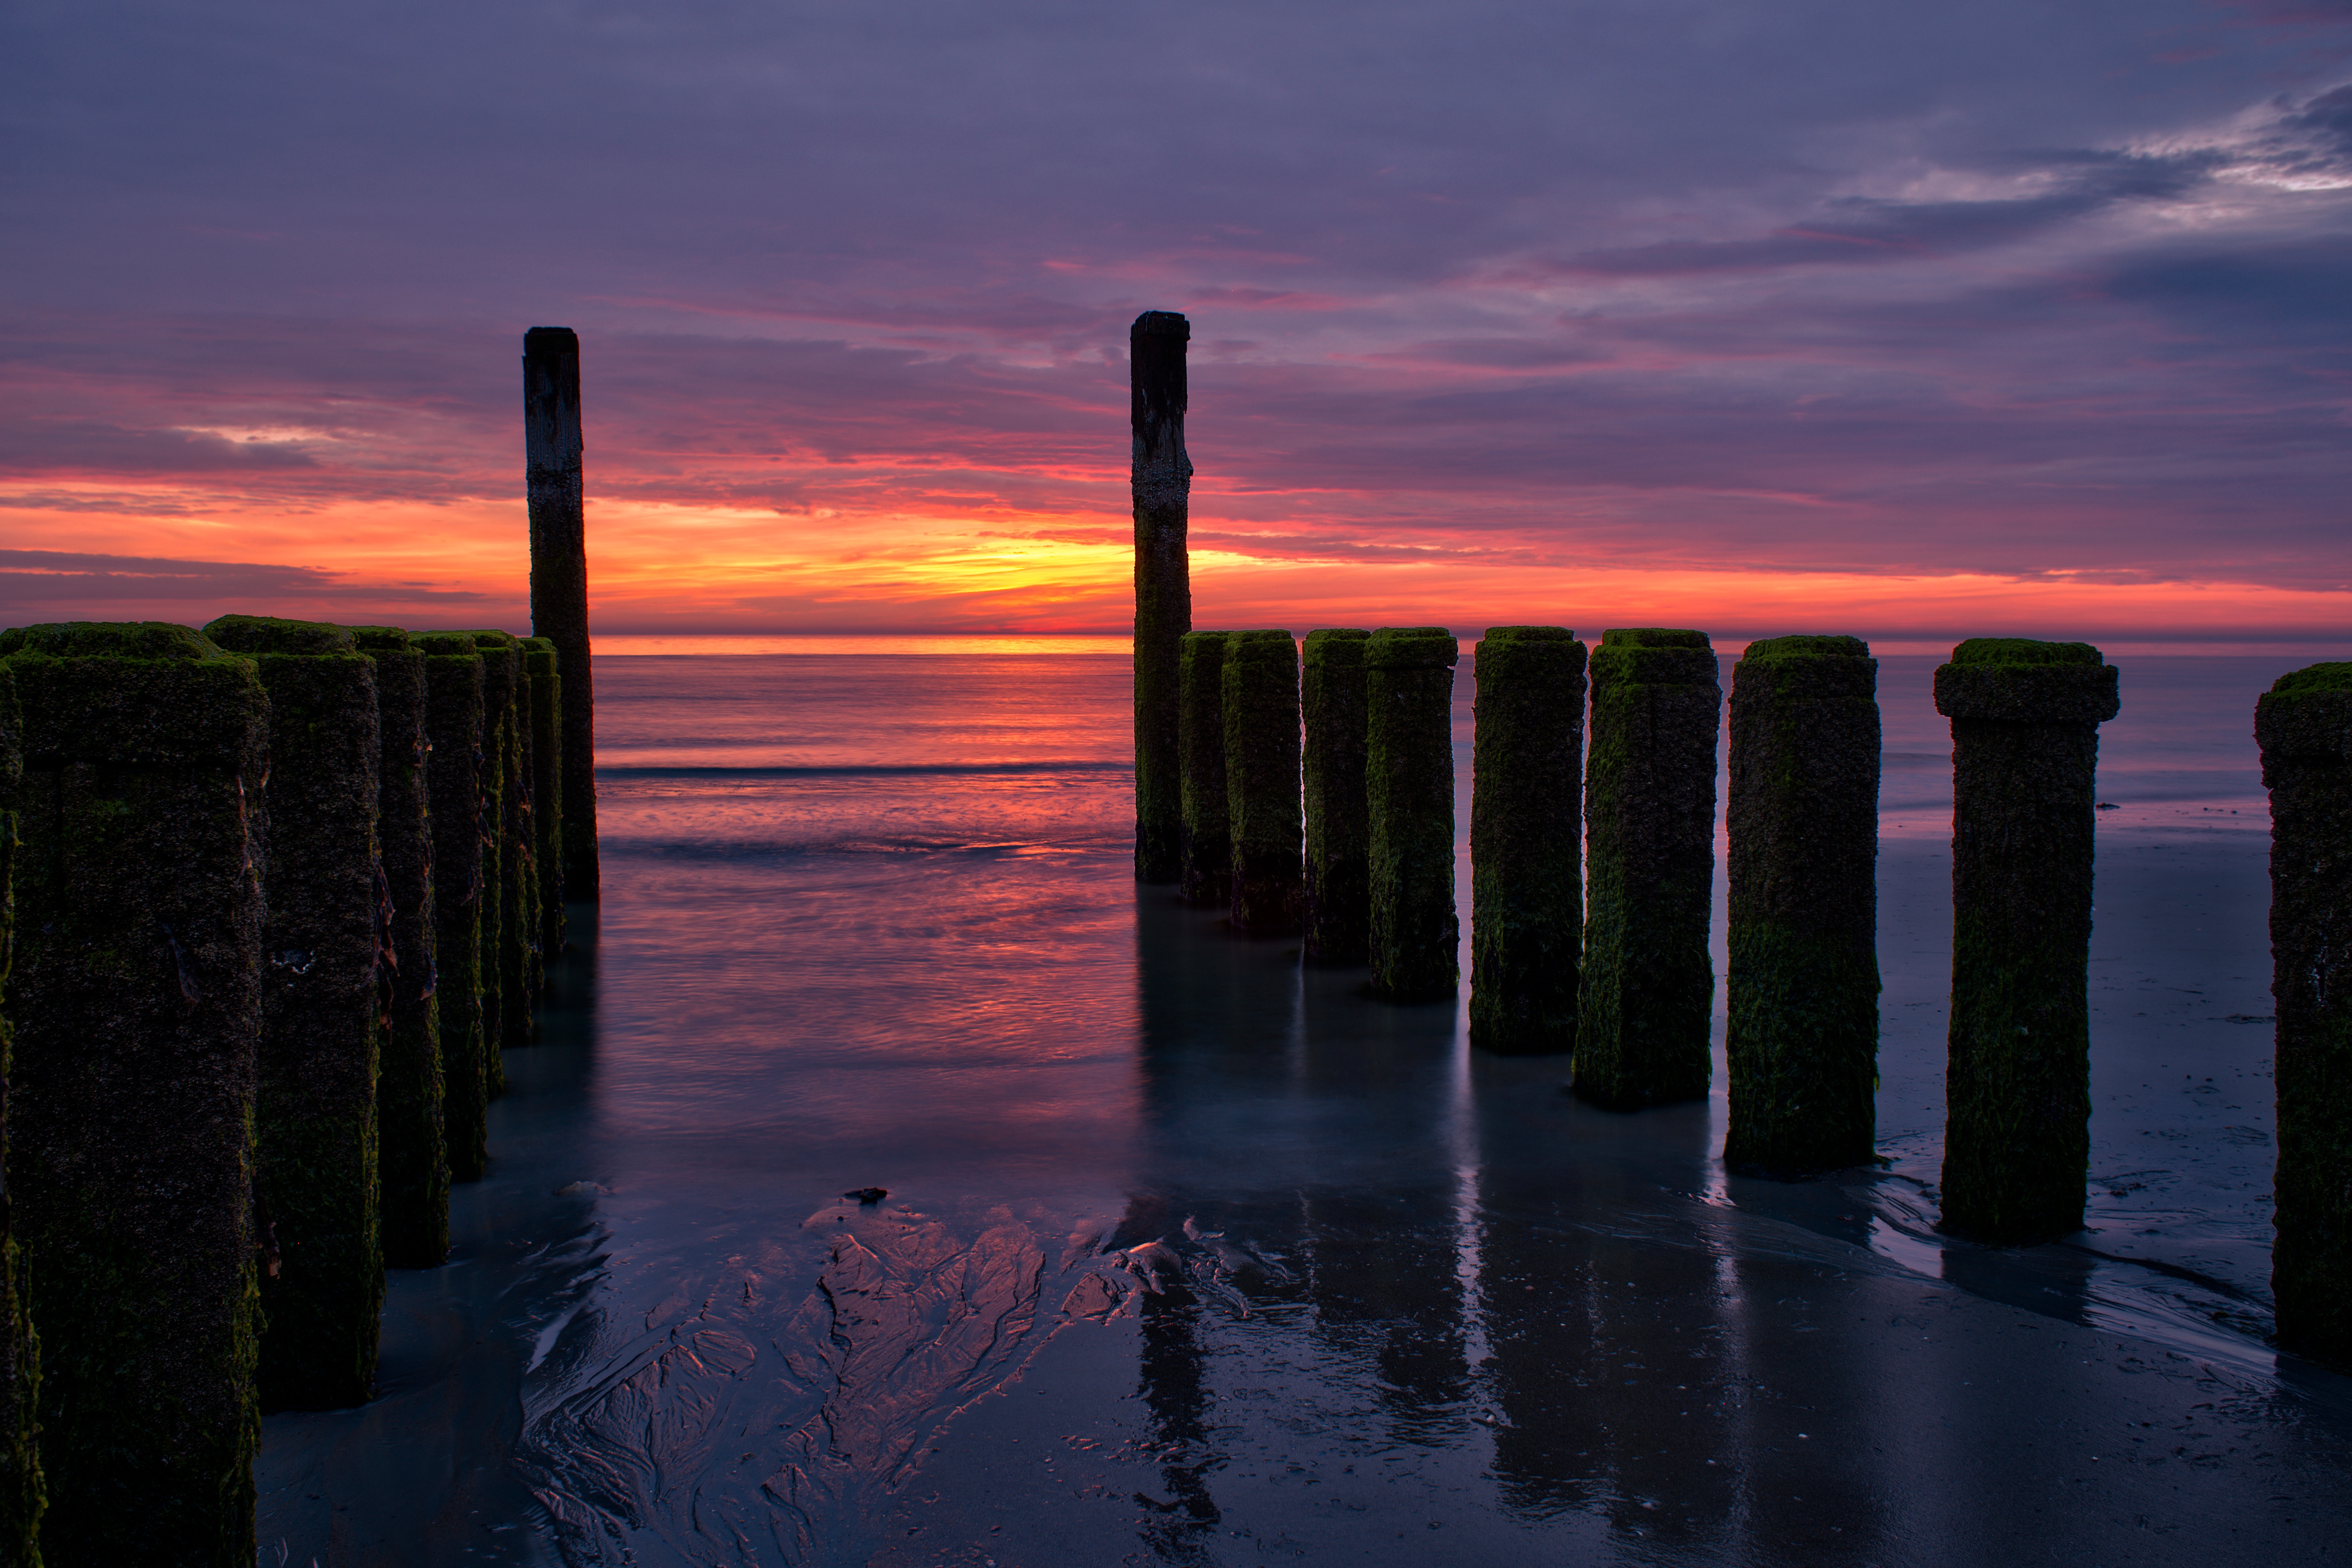
sea, coast, ocean, horizon, sunrise, sunset, morning, wave, dawn, atmosphere, dusk, evening, reflection, afterglow